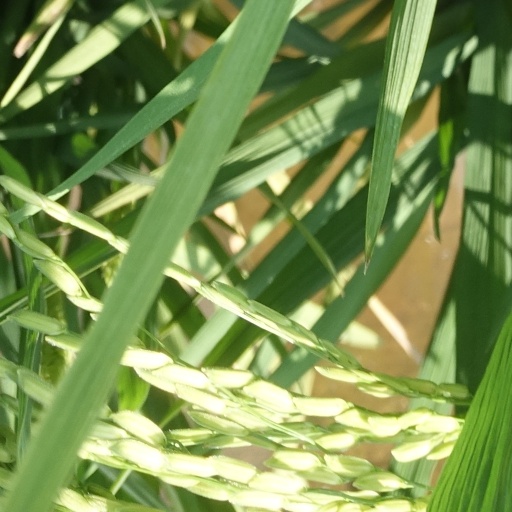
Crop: rice